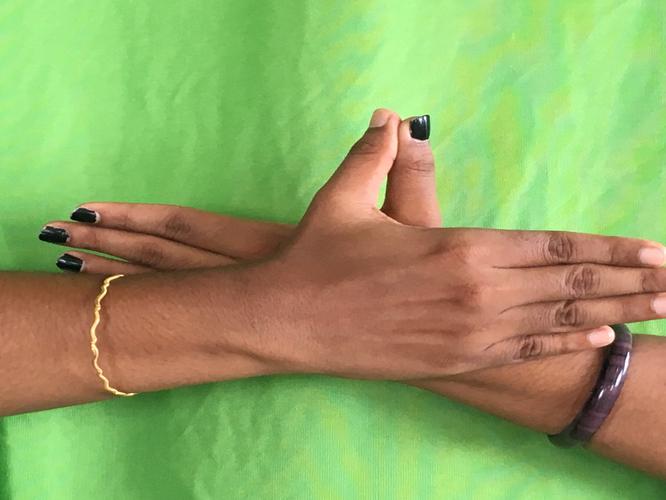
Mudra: Garuda
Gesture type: double_hand